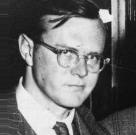
Age: 26